Melanie C

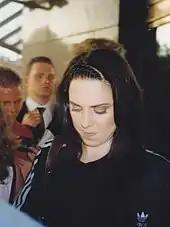
Chisholm in 2003

Chisholm began recording her second album in November 2001. She travelled to the United States to record some songs. During this time, she also recorded "Independence Day" from the film soundtrack "Bend It Like Beckham" and wrote "Help Me Help You" for Holly Valance, included in her album "Footprints". Chisholm, along with Anastacia made an appearance at the 2002 MTV Europe Music Awards to present the award for "Best Song", which was given to P!nk.